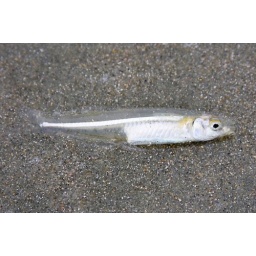
Young fish washed up on the beach at Pawleys Island, SC.  (Photo by Perry Baker_2009)